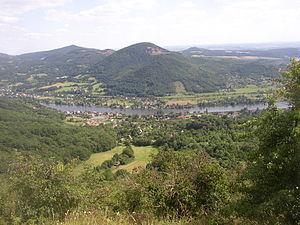
Libochovany est une commune du district de Litoměřice, dans la région d'Ústí nad Labem, en République tchèque. Sa population s'élevait à 582 habitants en 2018.